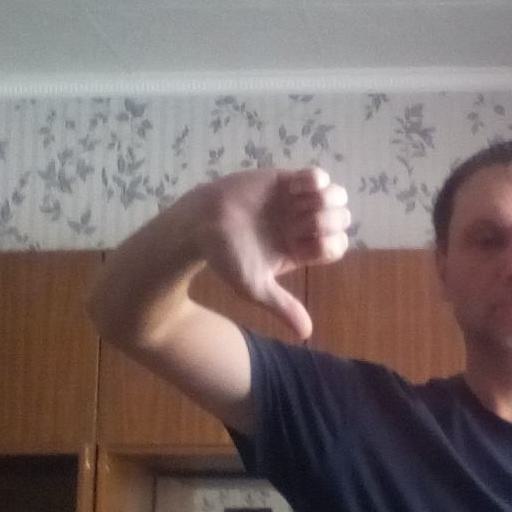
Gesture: dislike